Robert W. Sweet

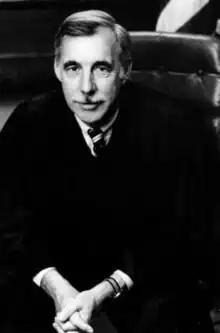

Robert Workman Sweet (October 15, 1922 – March 24, 2019) was an American jurist and United States district judge of the United States District Court for the Southern District of New York.